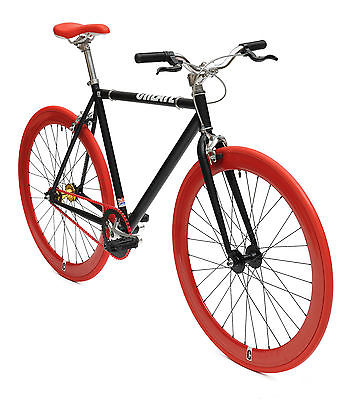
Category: bicycle